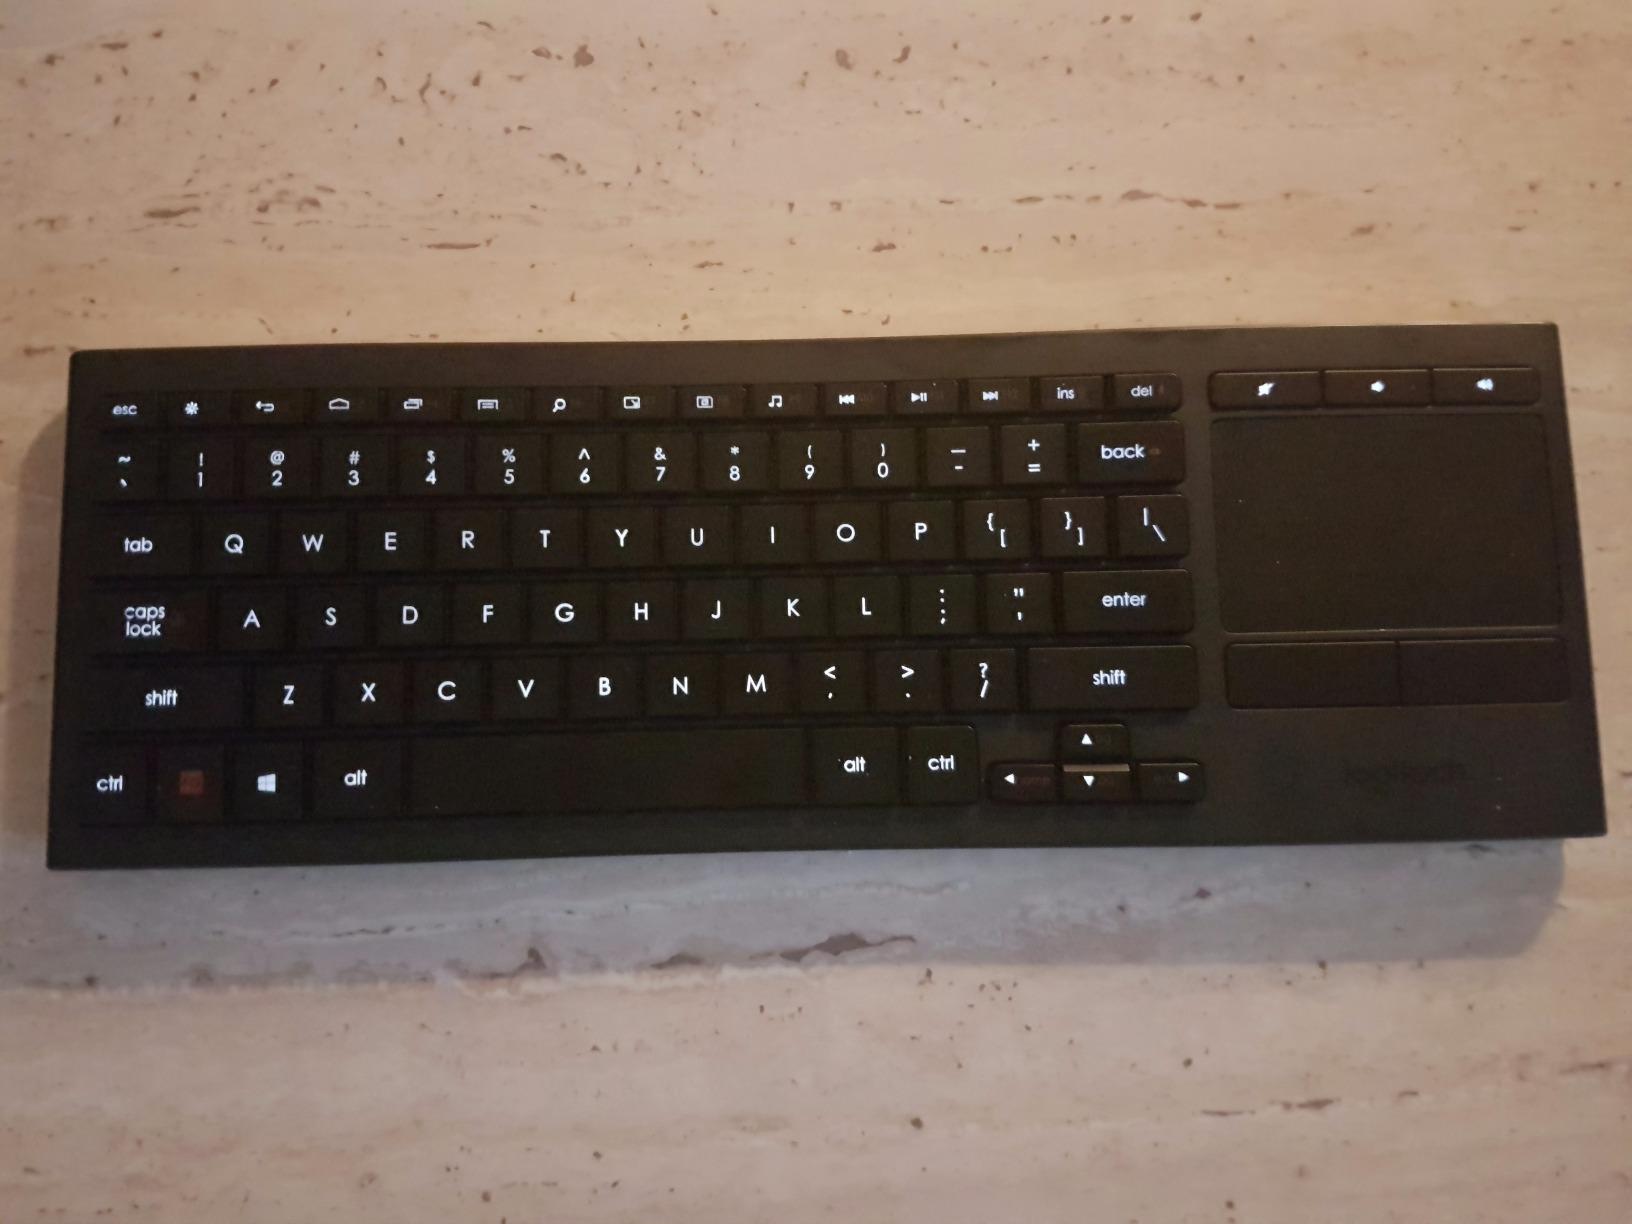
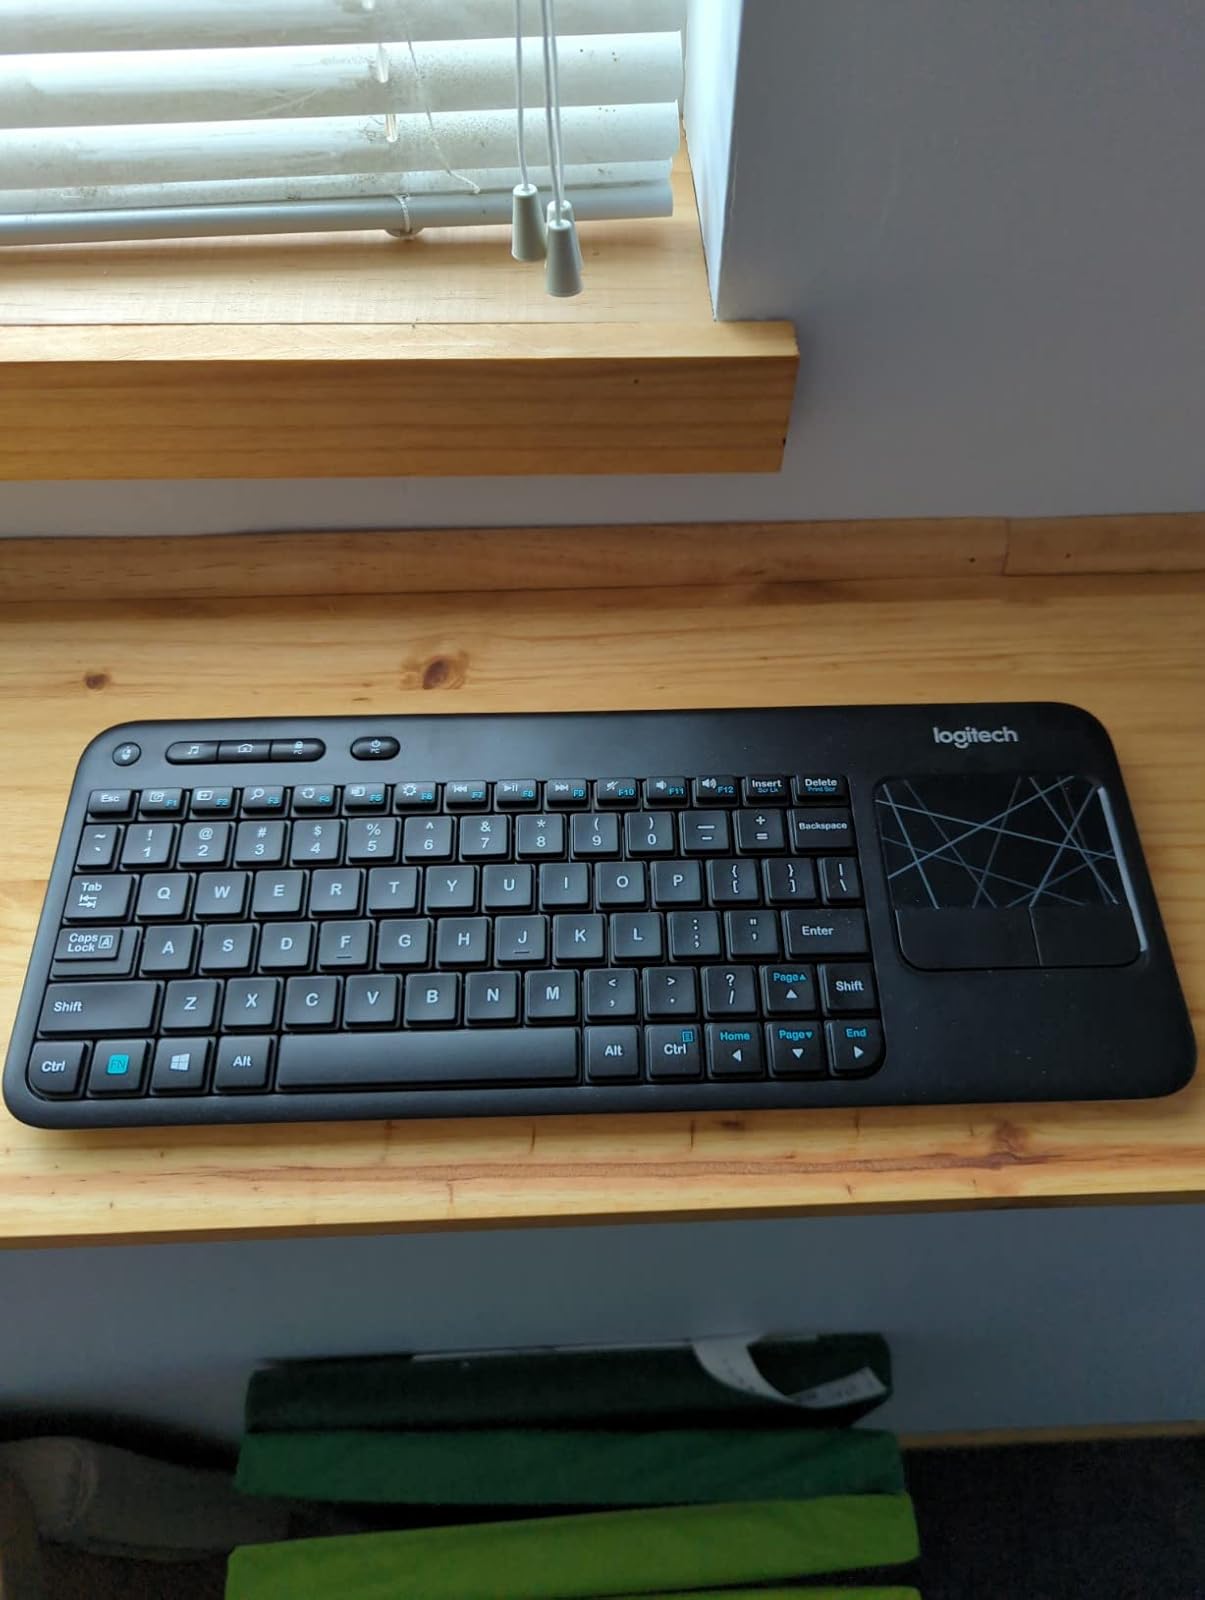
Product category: keyboard
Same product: no